Rama Varma XVII

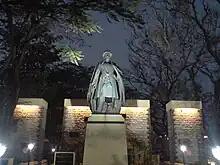
Statue of Rama Varma XVII, Maharaja of Cochin at the Ramavarma Park in Thrissur City

Rama Varma XVII (c. 1861 – 23 May 1941) was the ruler of the Kingdom of Cochin from 25 March 1932 to 23 May 1941.